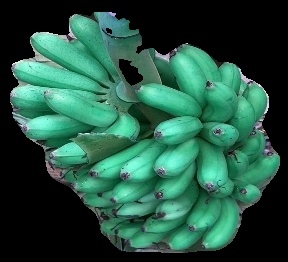
Variety: rasbale
Grade: grade1